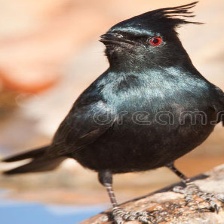
Species: PHAINOPEPLA
Scientific name: PHAINOPEPLA NITENS